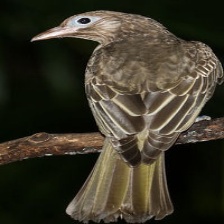
Species: AUSTRALASIAN FIGBIRD
Scientific name: SPHECOTHERES VIEILLOTI